Hurricane Agnes

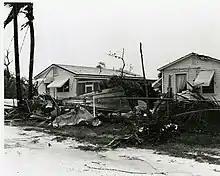
Damage in Key West, Florida, from a tornado spawned by Agnes

Though Agnes made landfall as a hurricane, no reports of hurricane-force winds exist. However, several locations observed tropical storm force winds. The highest sustained winds and gusts were , both recorded at the Kennedy Space Center. Other reports of at least tropical storm force sustained winds were at in Crestview and Jacksonville, in Flamingo, in Key West, and two observations of in Panama City. Throughout the state, Agnes spawned at least 15 tornadoes, while several tornadoes were operationally unconfirmed. Initially referred to as a "windstorm", one of those twisters destroyed 50 mobile homes and a fishing camp in Okeechobee, as well as caused six fatalities. Another significant tornado occurred in Cape Canaveral, which destroyed two homes and 30 trailers; it also damaged 20 houses and the Port Canaveral Coast Guard station. Overall, more than 100 people were left homeless and caused 23 injuries and over $500,000 in damage. The costliest tornado was also spawned in Brevard County and it destroyed 44 planes at the Merritt Island Airport and an apartment building. In addition, several houses in a nearby subdivision were also damaged. Losses from this tornado are estimated at $3 million.